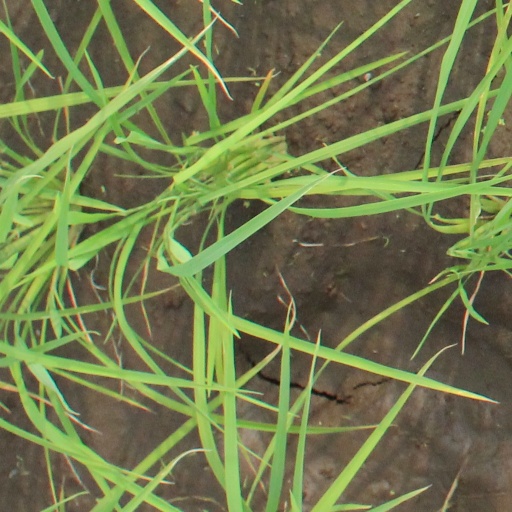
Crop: rice